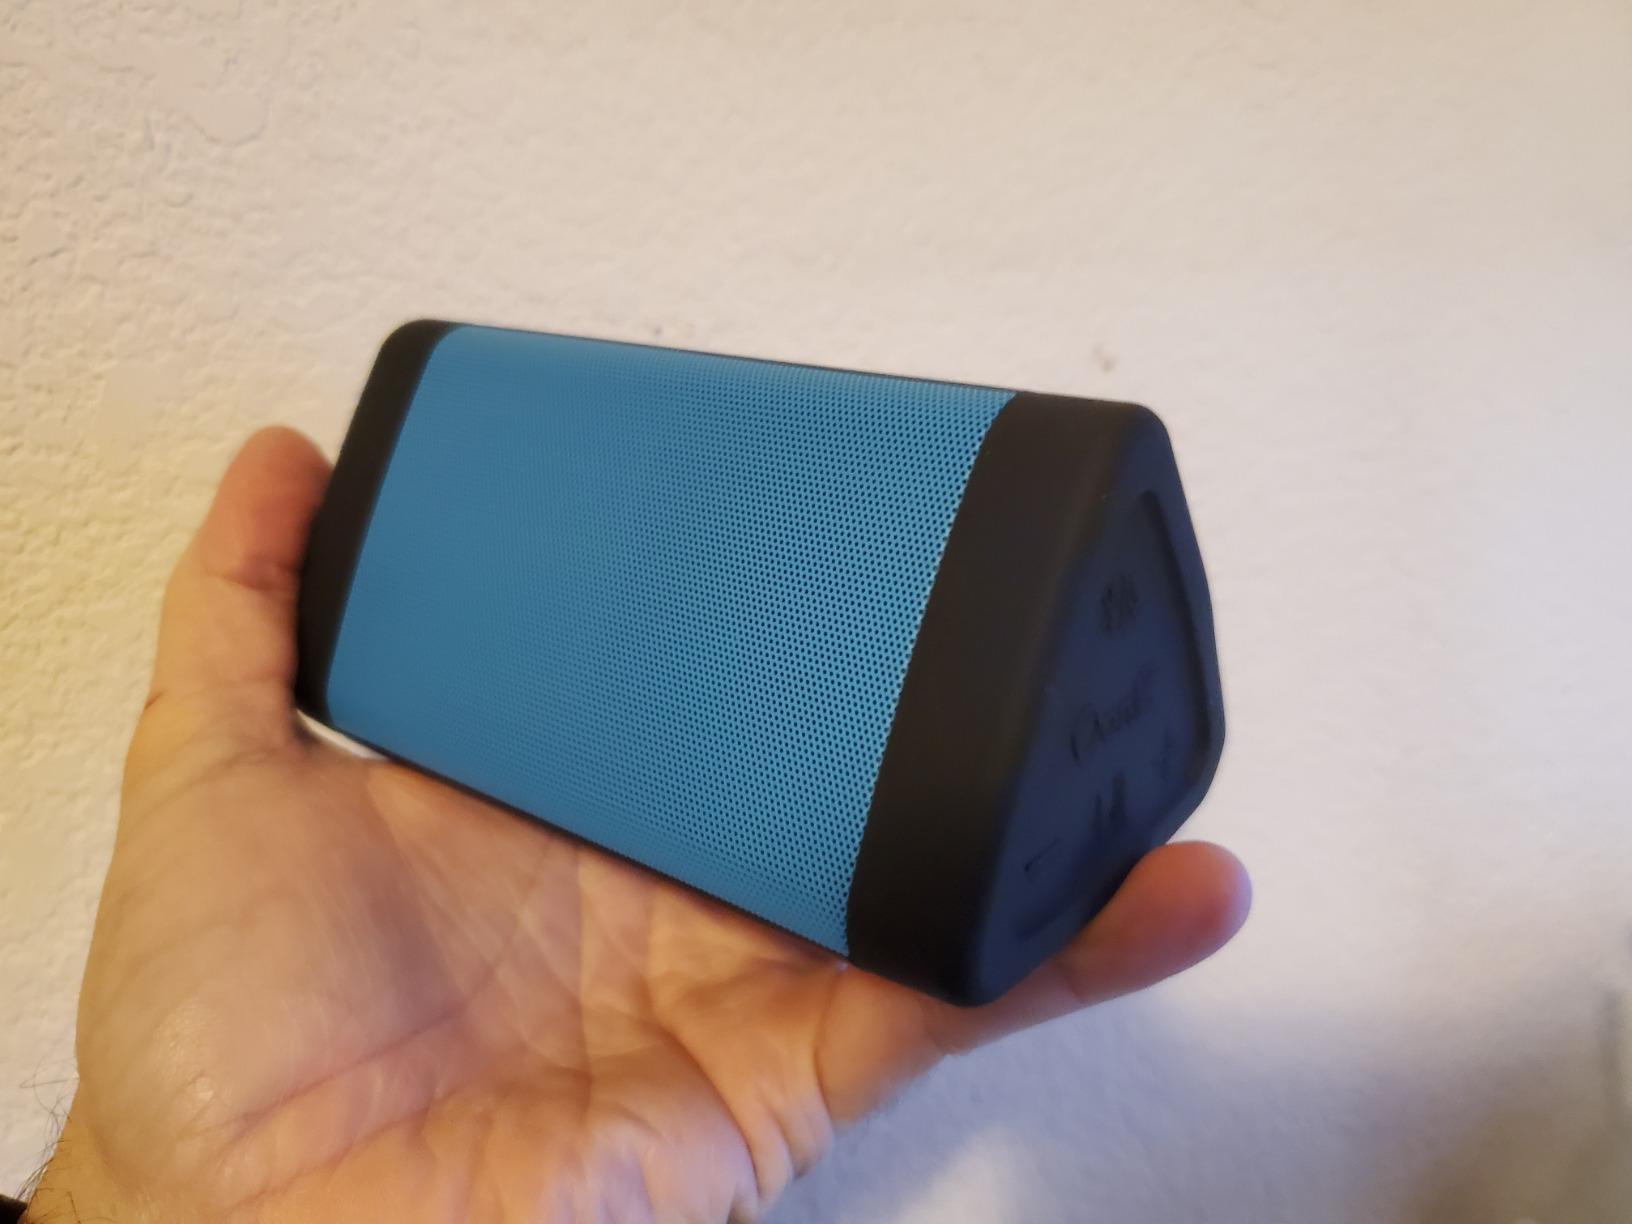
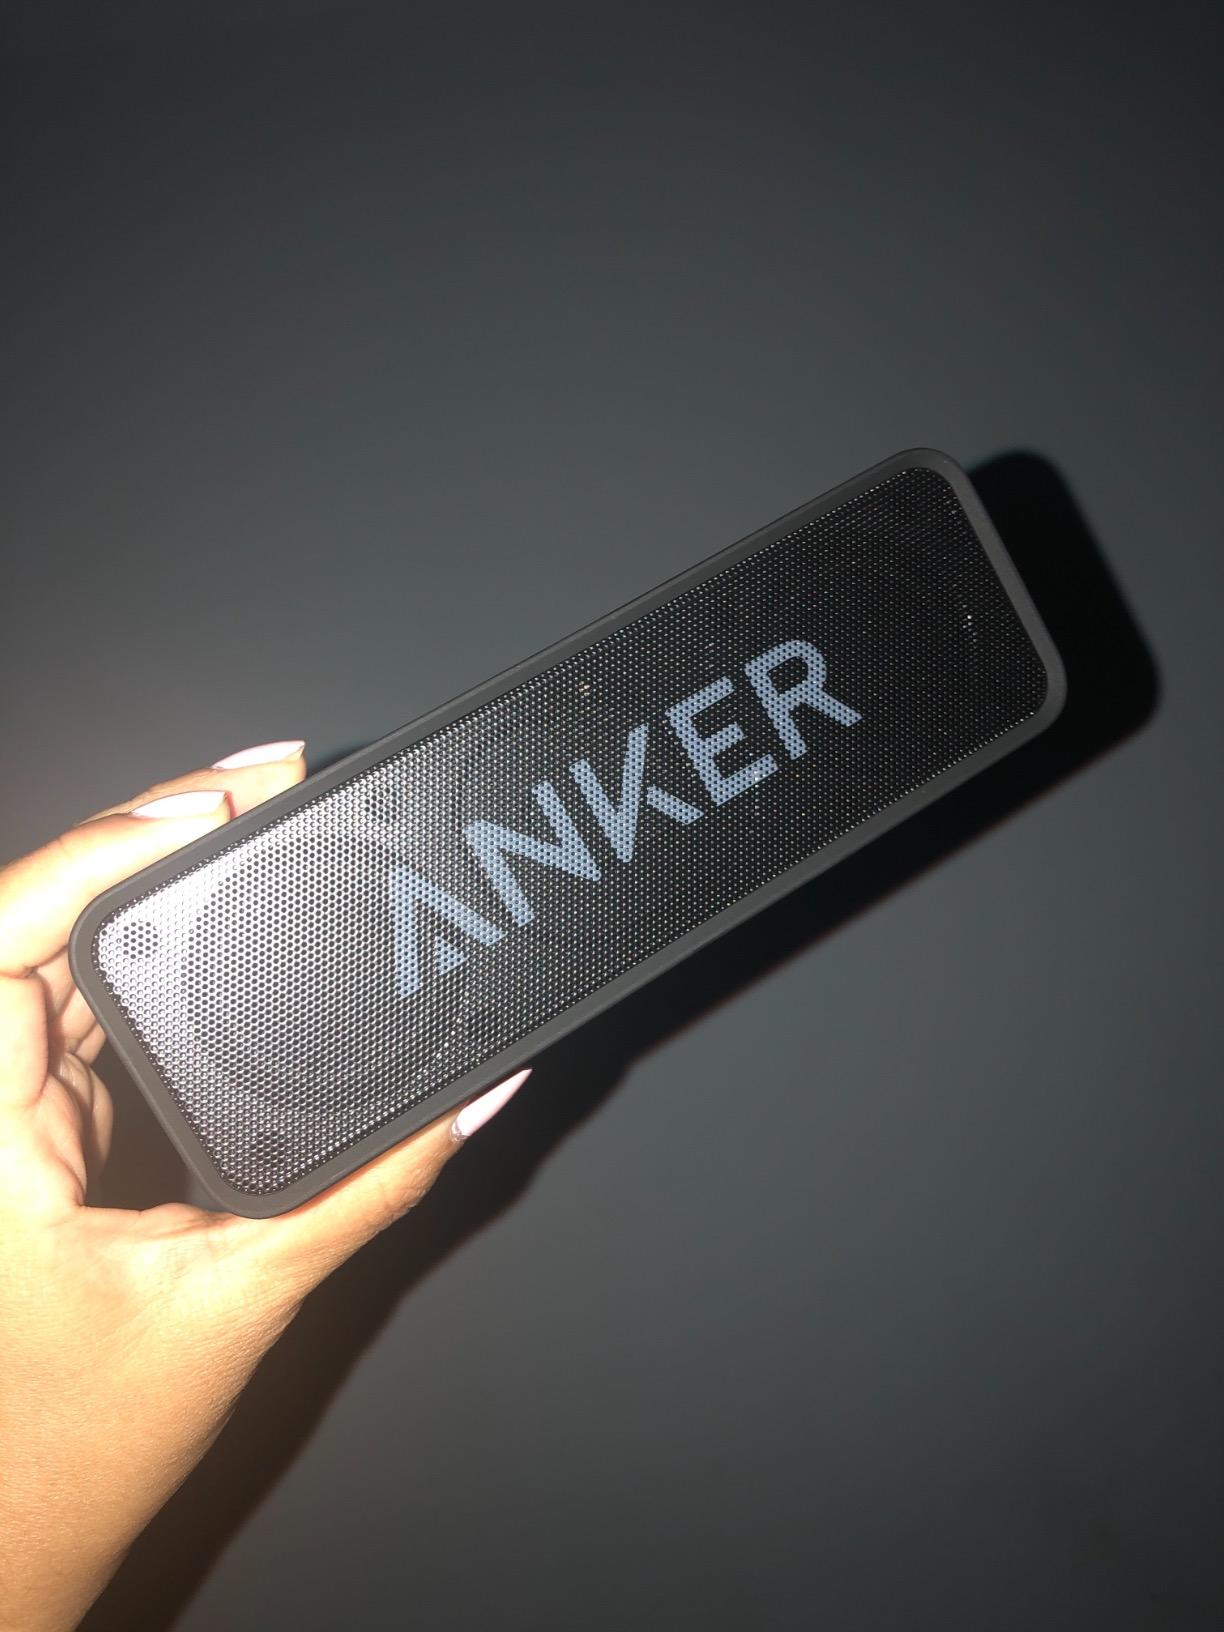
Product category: speaker
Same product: no